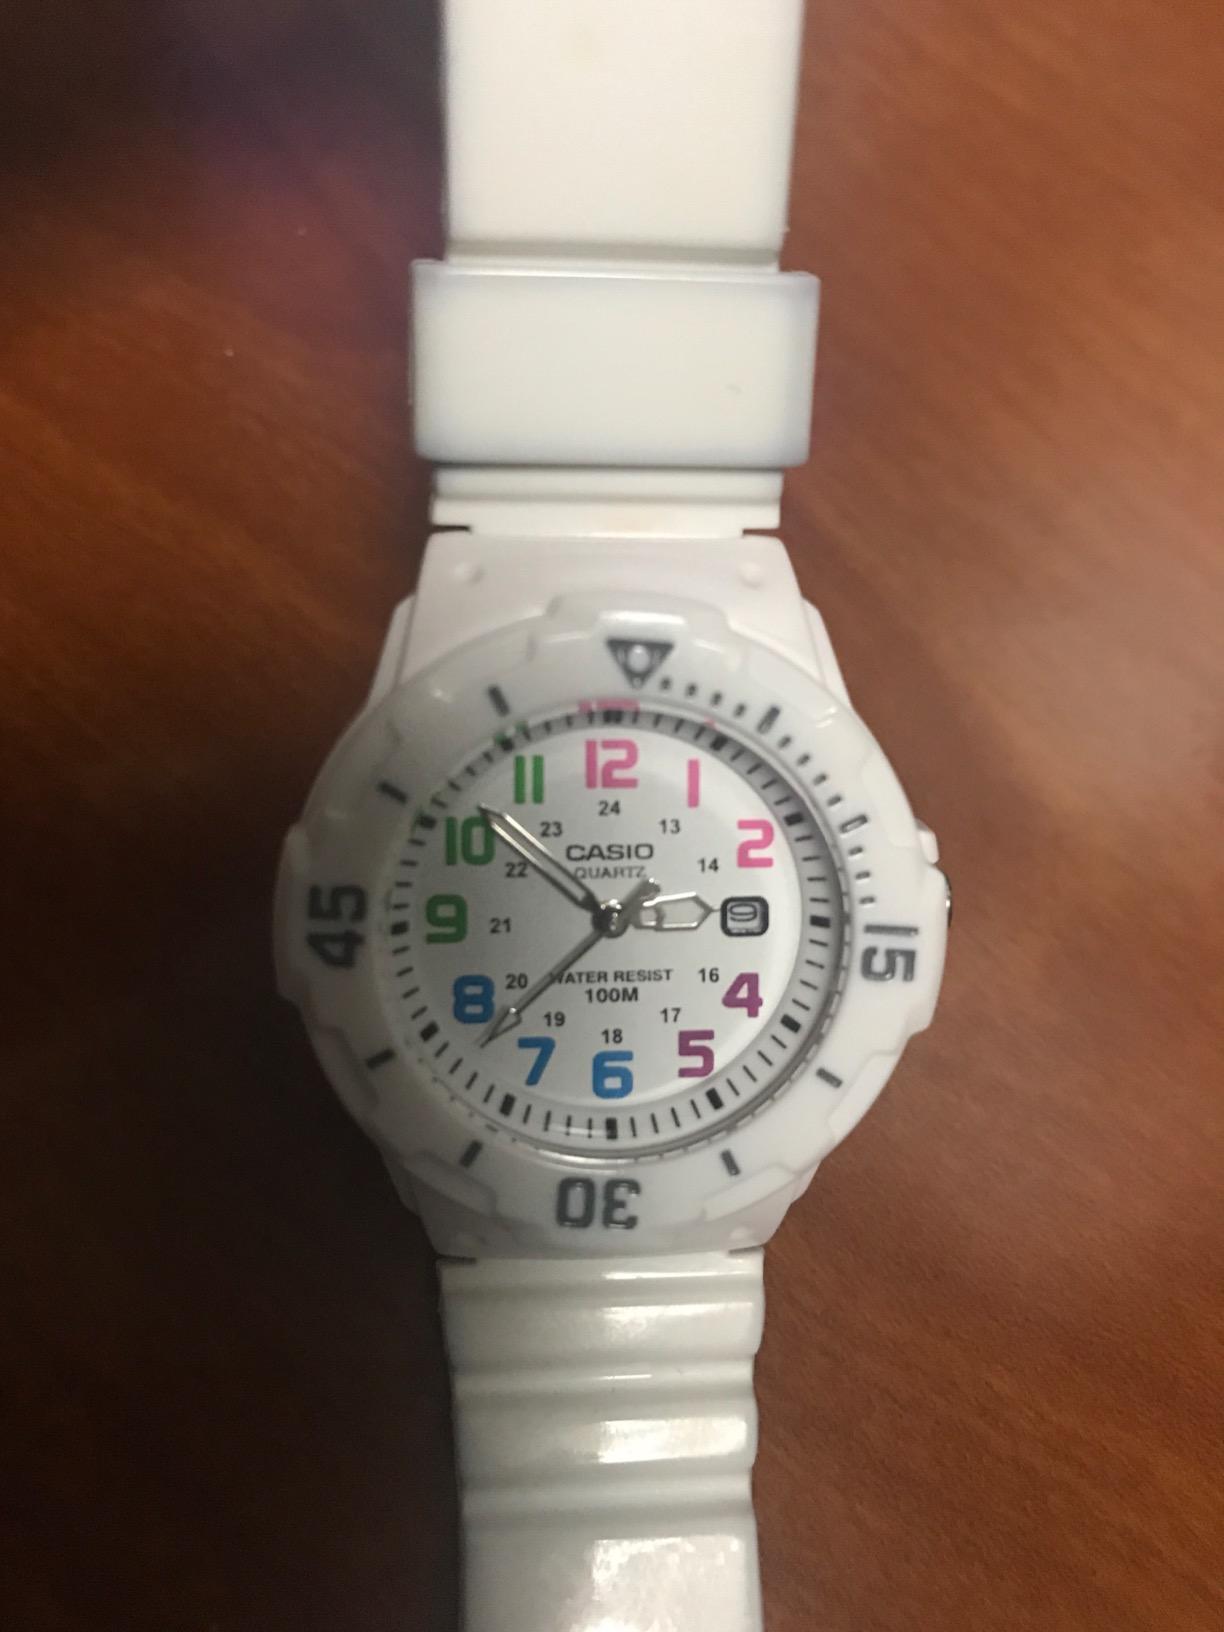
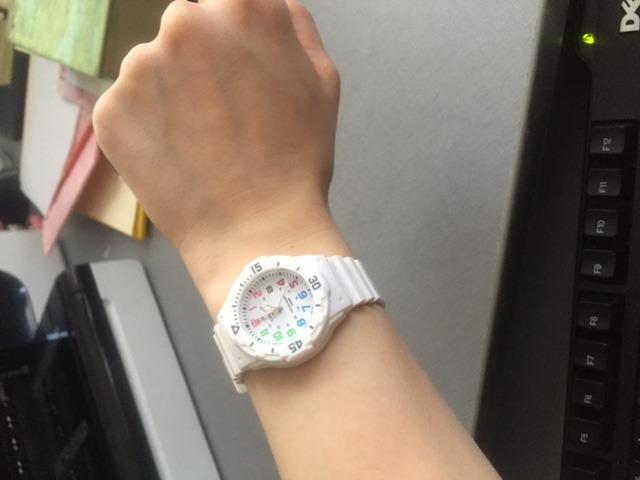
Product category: accessories_watch
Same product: yes